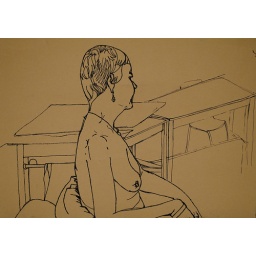
Life Class: Contour drawing of a female figure in a seated position. Size: A2Medium: Fine black pen on sugar paper.